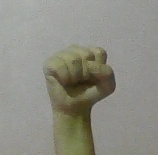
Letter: saad